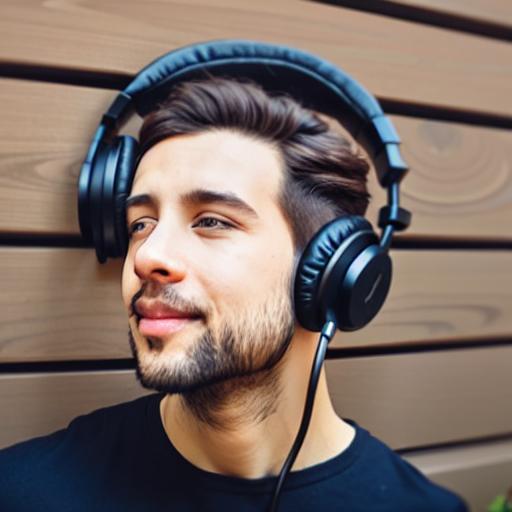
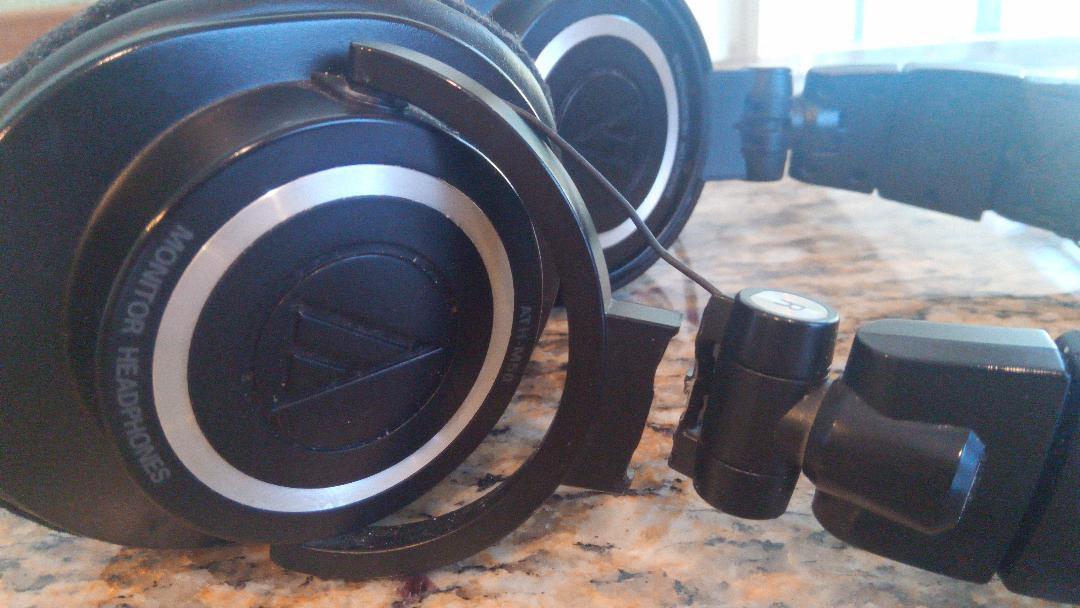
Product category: headphones
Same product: no